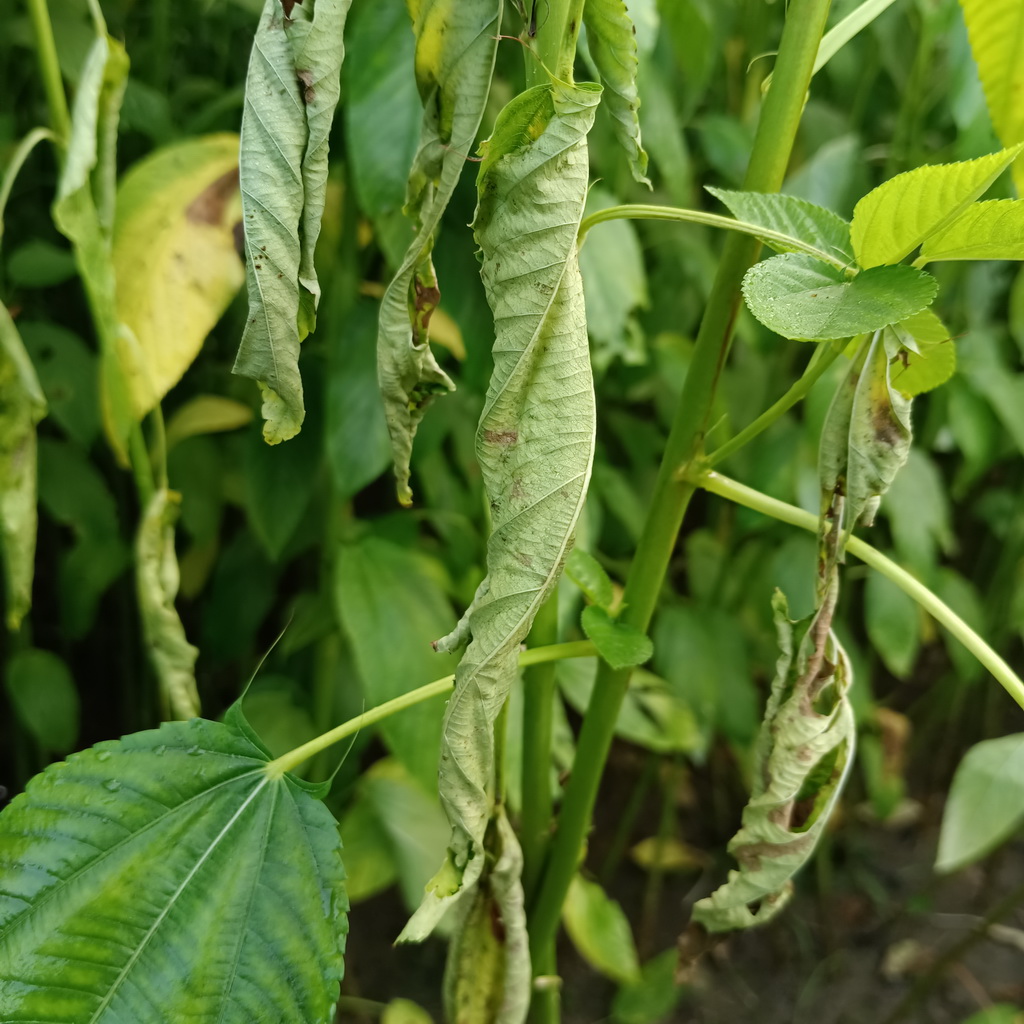
Label: Dieback